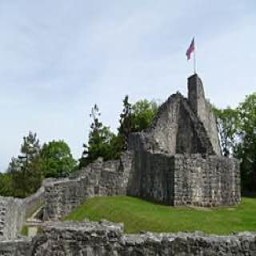
Schellenberg Castle